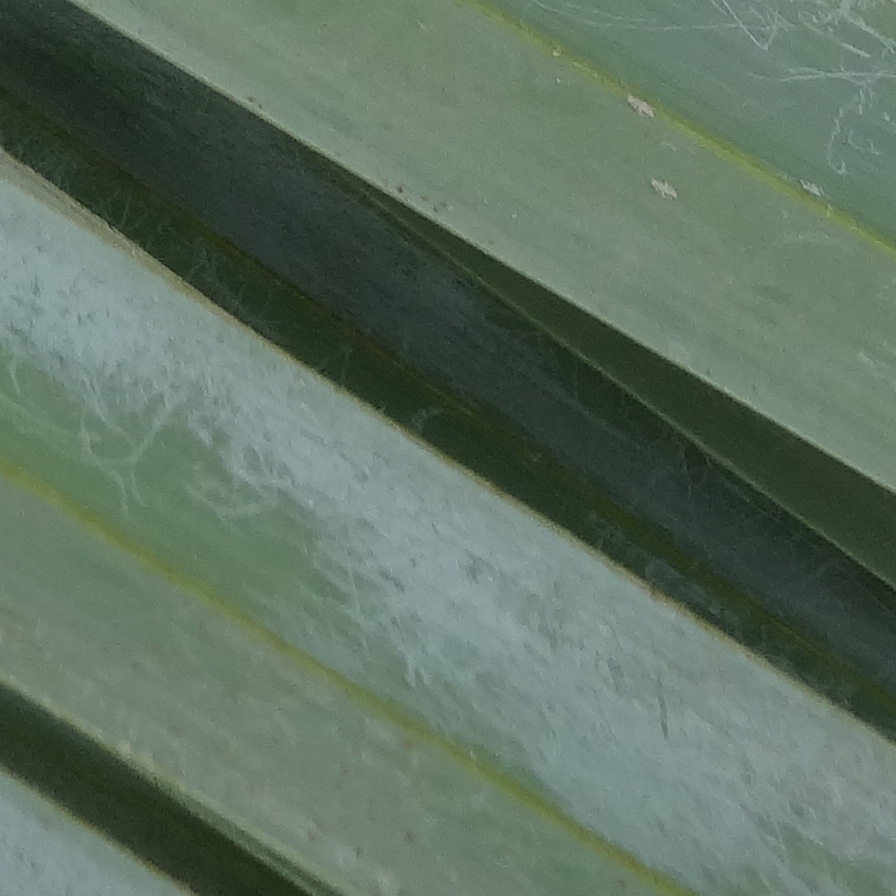
Label: Bug